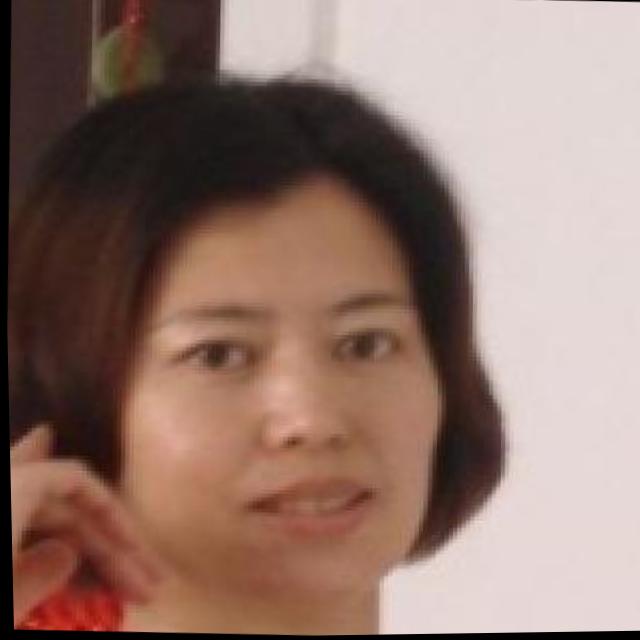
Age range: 45-64